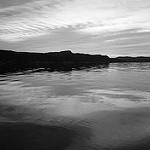
Label: B & W